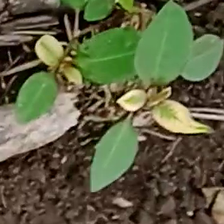
Weed species: Moti_dudhi(Euphorbia_geneculata_L)